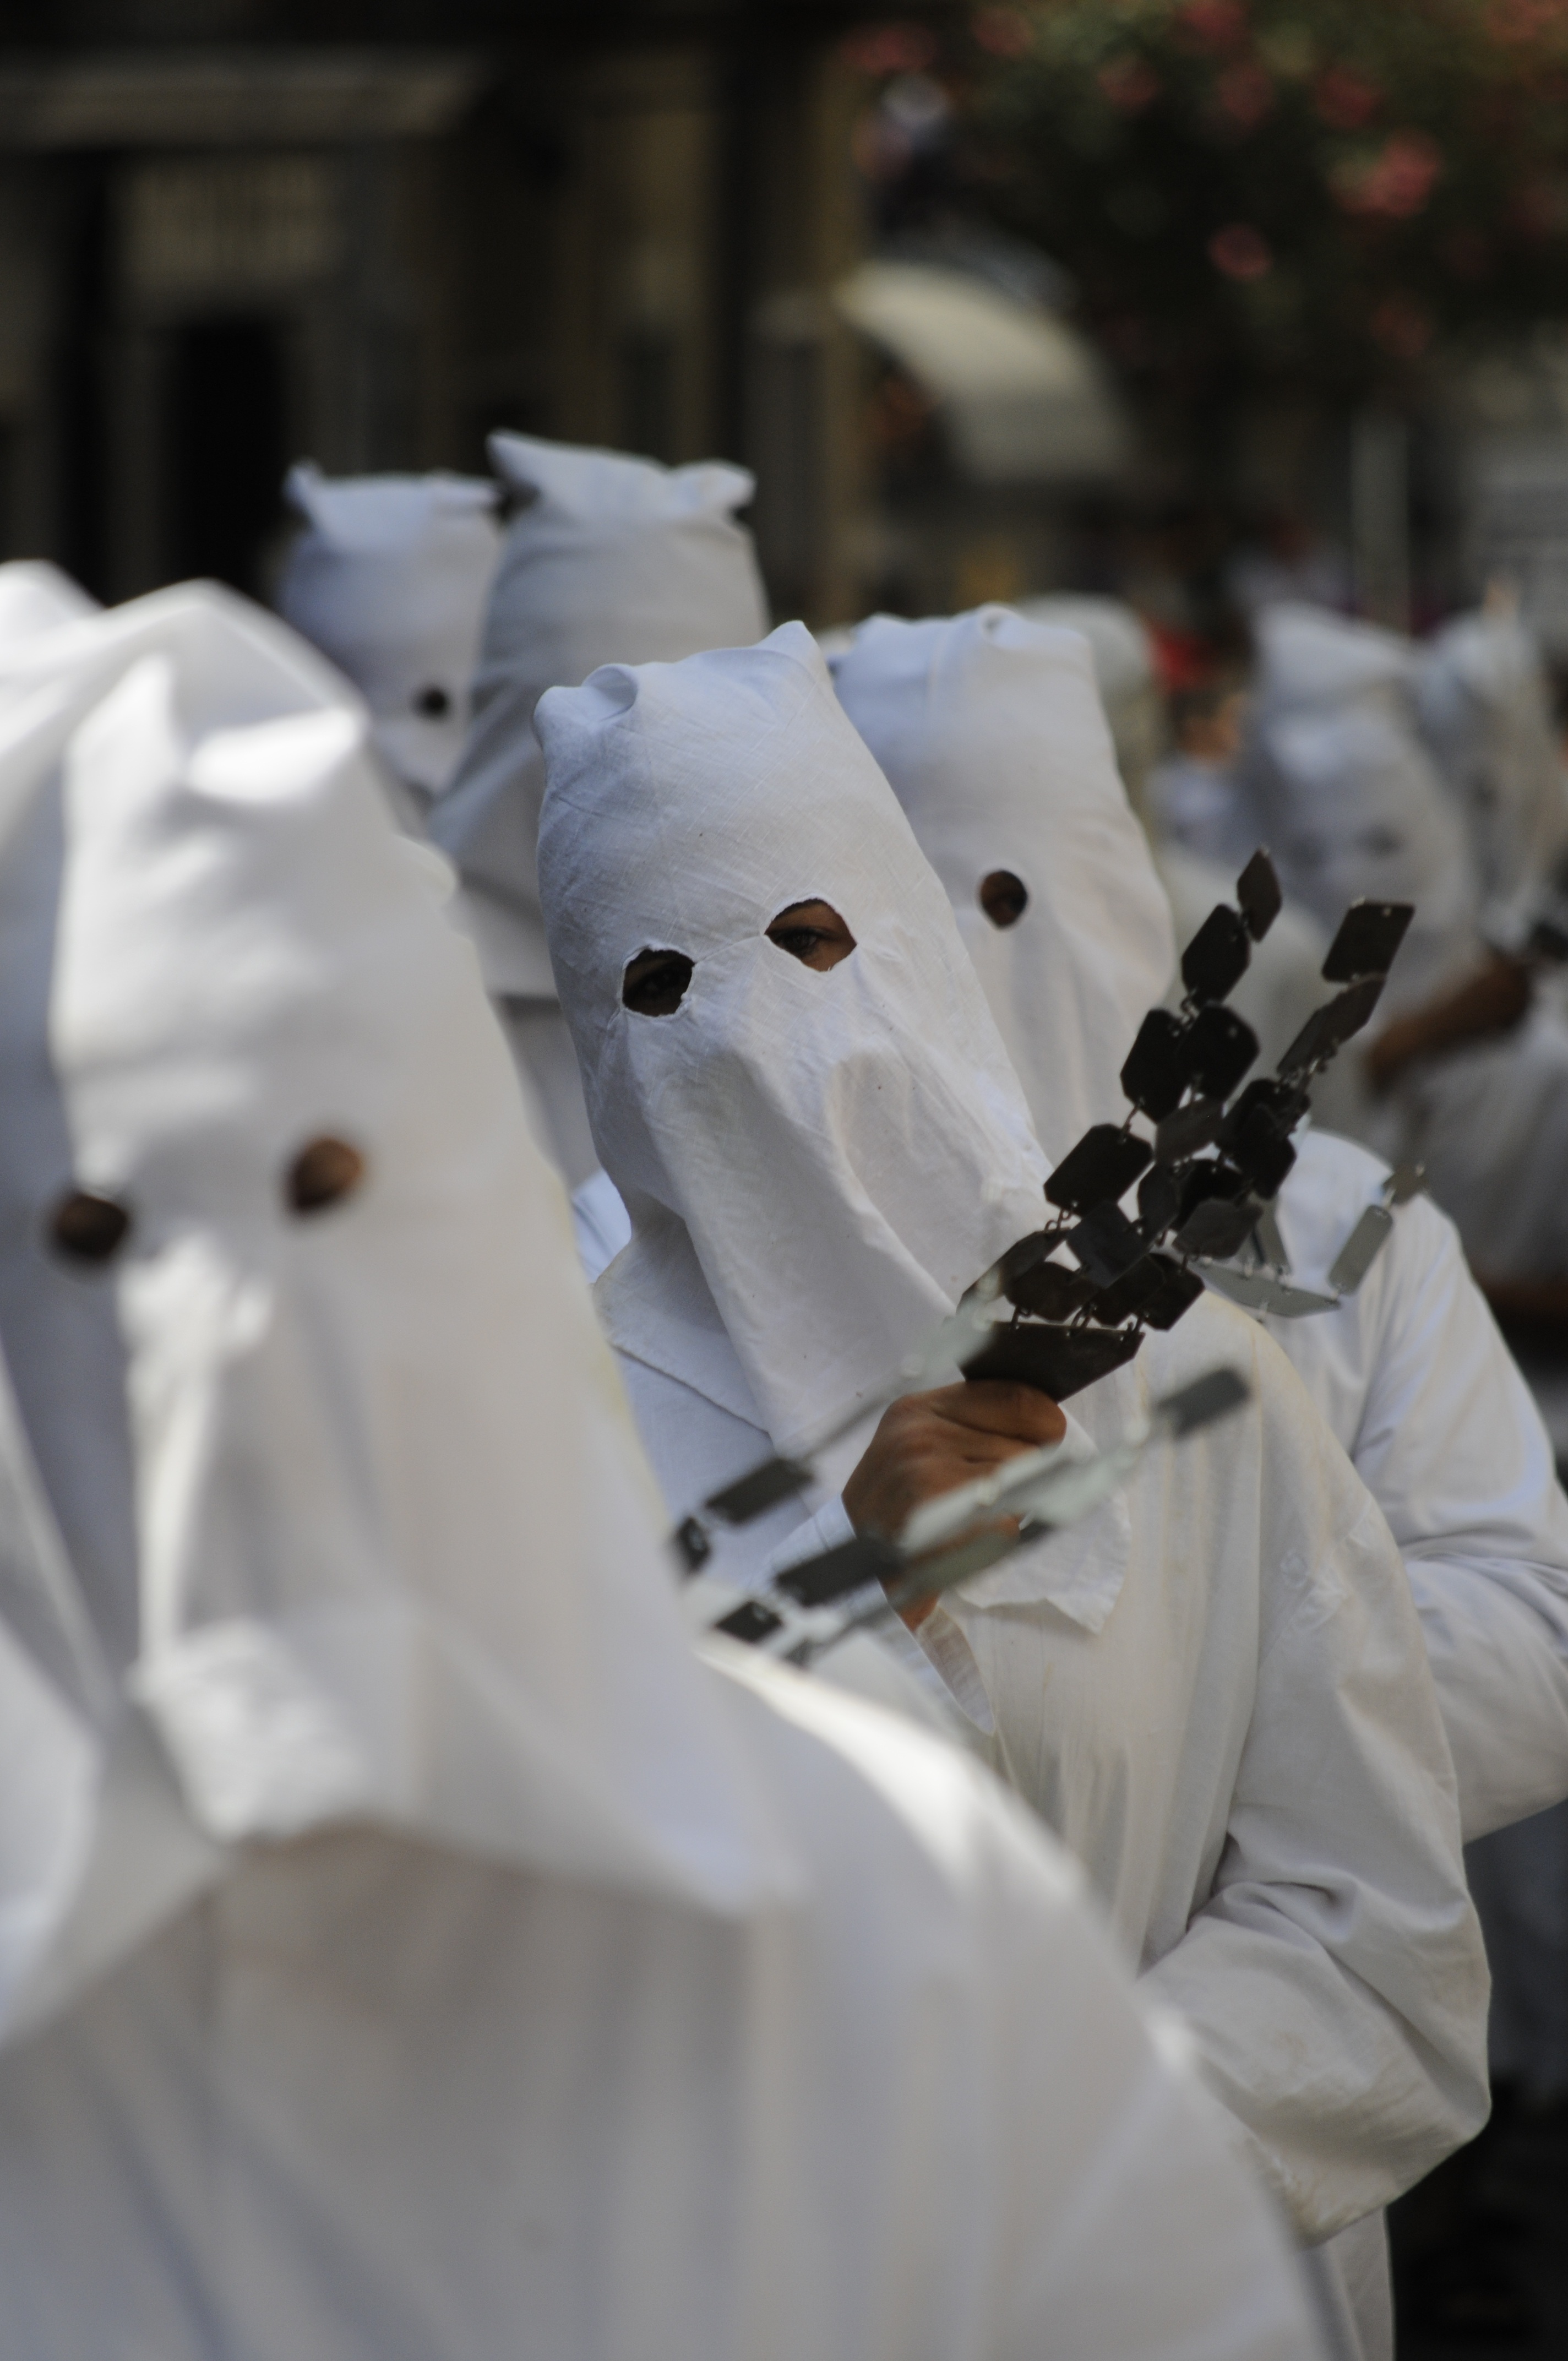
white, flower, flying, spring, religion, bride, sculpture, dress, temple, procession, guardia sanframondi